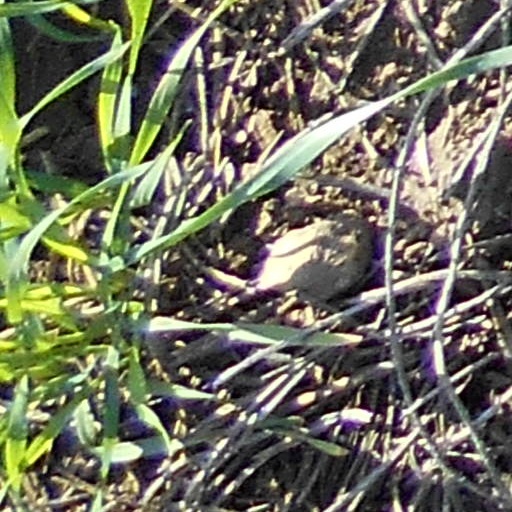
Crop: wheat